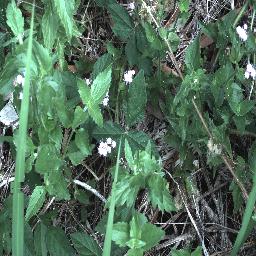
Label: siam_weed